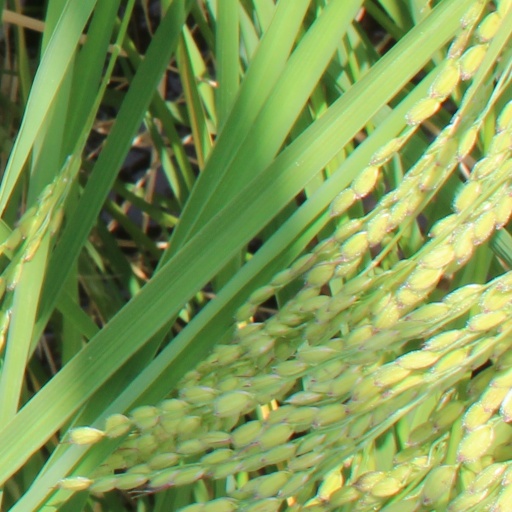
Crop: rice